Lekolite

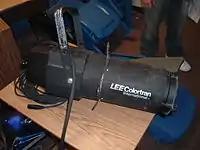
An ellipsoidal reflector spotlight

A Lekolite (often abbreviated to Leko) is a brand of ellipsoidal reflector spotlight (ERS) used in stage lighting which refers to the half-ellipsoidal dome reflector within which the instrument's lamp is housed. Introduced in 1933, it was developed by Joseph Levy and Edward Kook, founders of Century Lighting, which eventually became a part of the Strand Lighting Corporation. The instrument was widely used in theatre and entertainment venues into the 1990s, particularly in the United States. As other lighting technologies and products have taken the Lekolite's place, the term Leko has become a generic trademark (notably in North America) for all ERS fixtures.